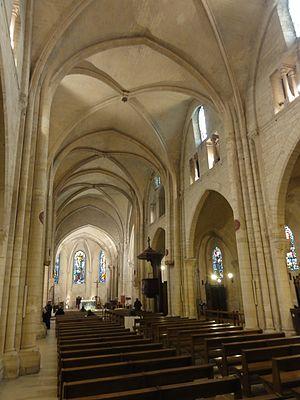
Nef, vue vers l'est.
L’église Saint-Pierre de Montmartre est une église paroissiale catholique romaine située dans le 18ᵉ arrondissement de Paris, au sommet de la butte Montmartre, au nᵒ 2 rue du Mont-Cenis, à l'ouest de la basilique du Sacré-Cœur.